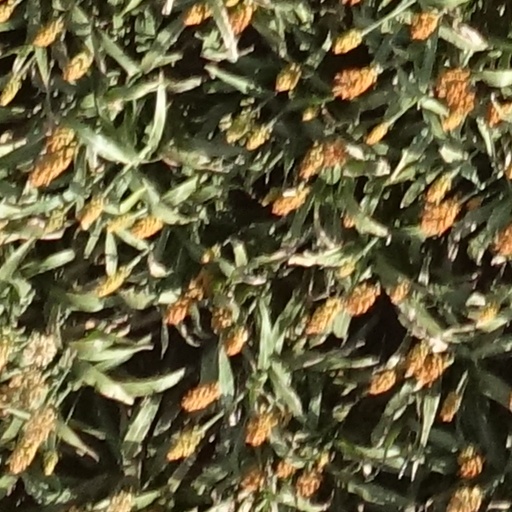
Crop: sorghum